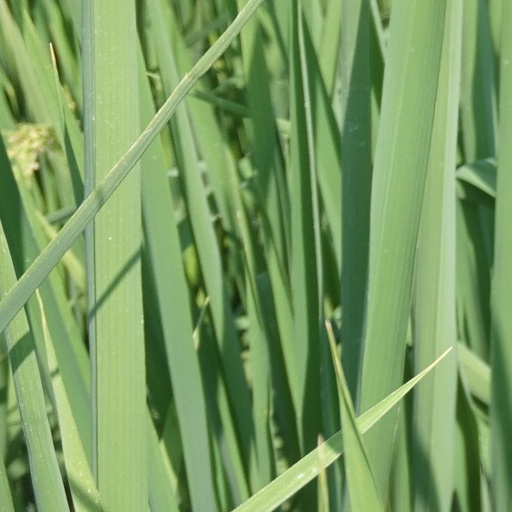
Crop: rice